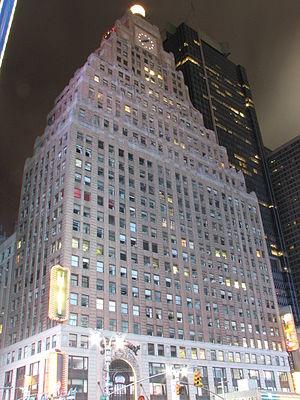
La société Rapp and Rapp était un cabinet d'architectes actif dans la ville de Chicago, dans l'État de l'Illinois, aux États-Unis, au début du XXᵉ siècle.
Paramount Building, également connu sous le nom de 1501 Broadway est un immeuble de la société 33-story. D'une hauteur de 131,5 mètres, il se situe dans le quartier de Times Square à Manhattan. L'immeuble abritait dans ses murs le célèbre Paramount Theatre, la propre salle de cinéma de la société, mais il fut fermé en 1964 et a été détruit en 1967. La structure est classée 360ᵉ parmi les plus hauts buildings de la ville de New York.
Paramount Pictures Corporation est l'une des plus grandes sociétés de production cinématographique. Elle est issue de la fusion en 1916 de la Famous Players, créée en 1912 par Adolph Zukor, avec la Jesse L. Lasky Feature Play Company et qui absorbent la Paramount Pictures Corporation une petite société fondée en 1914. C'est le plus ancien studio de cinéma américain encore en activité avec Universal Pictures. Filiale du conglomérat ViacomCBS, son siège social se situe sur Melrose Avenue à Hollywood, en Californie au sein des Paramount Studios.